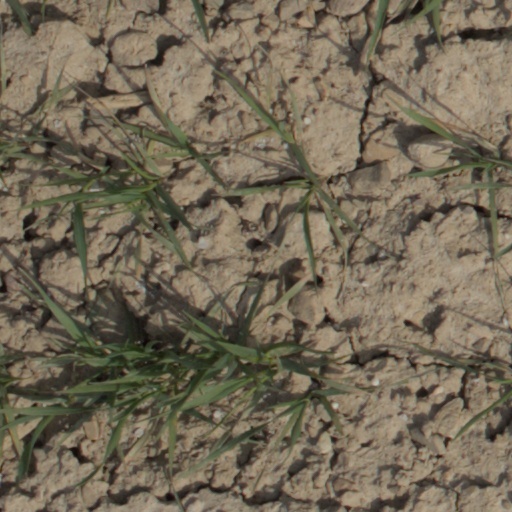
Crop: wheat